Lecques

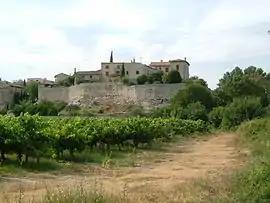
View of Lecques from the south

Lecques is a commune in the Gard department in southern France.